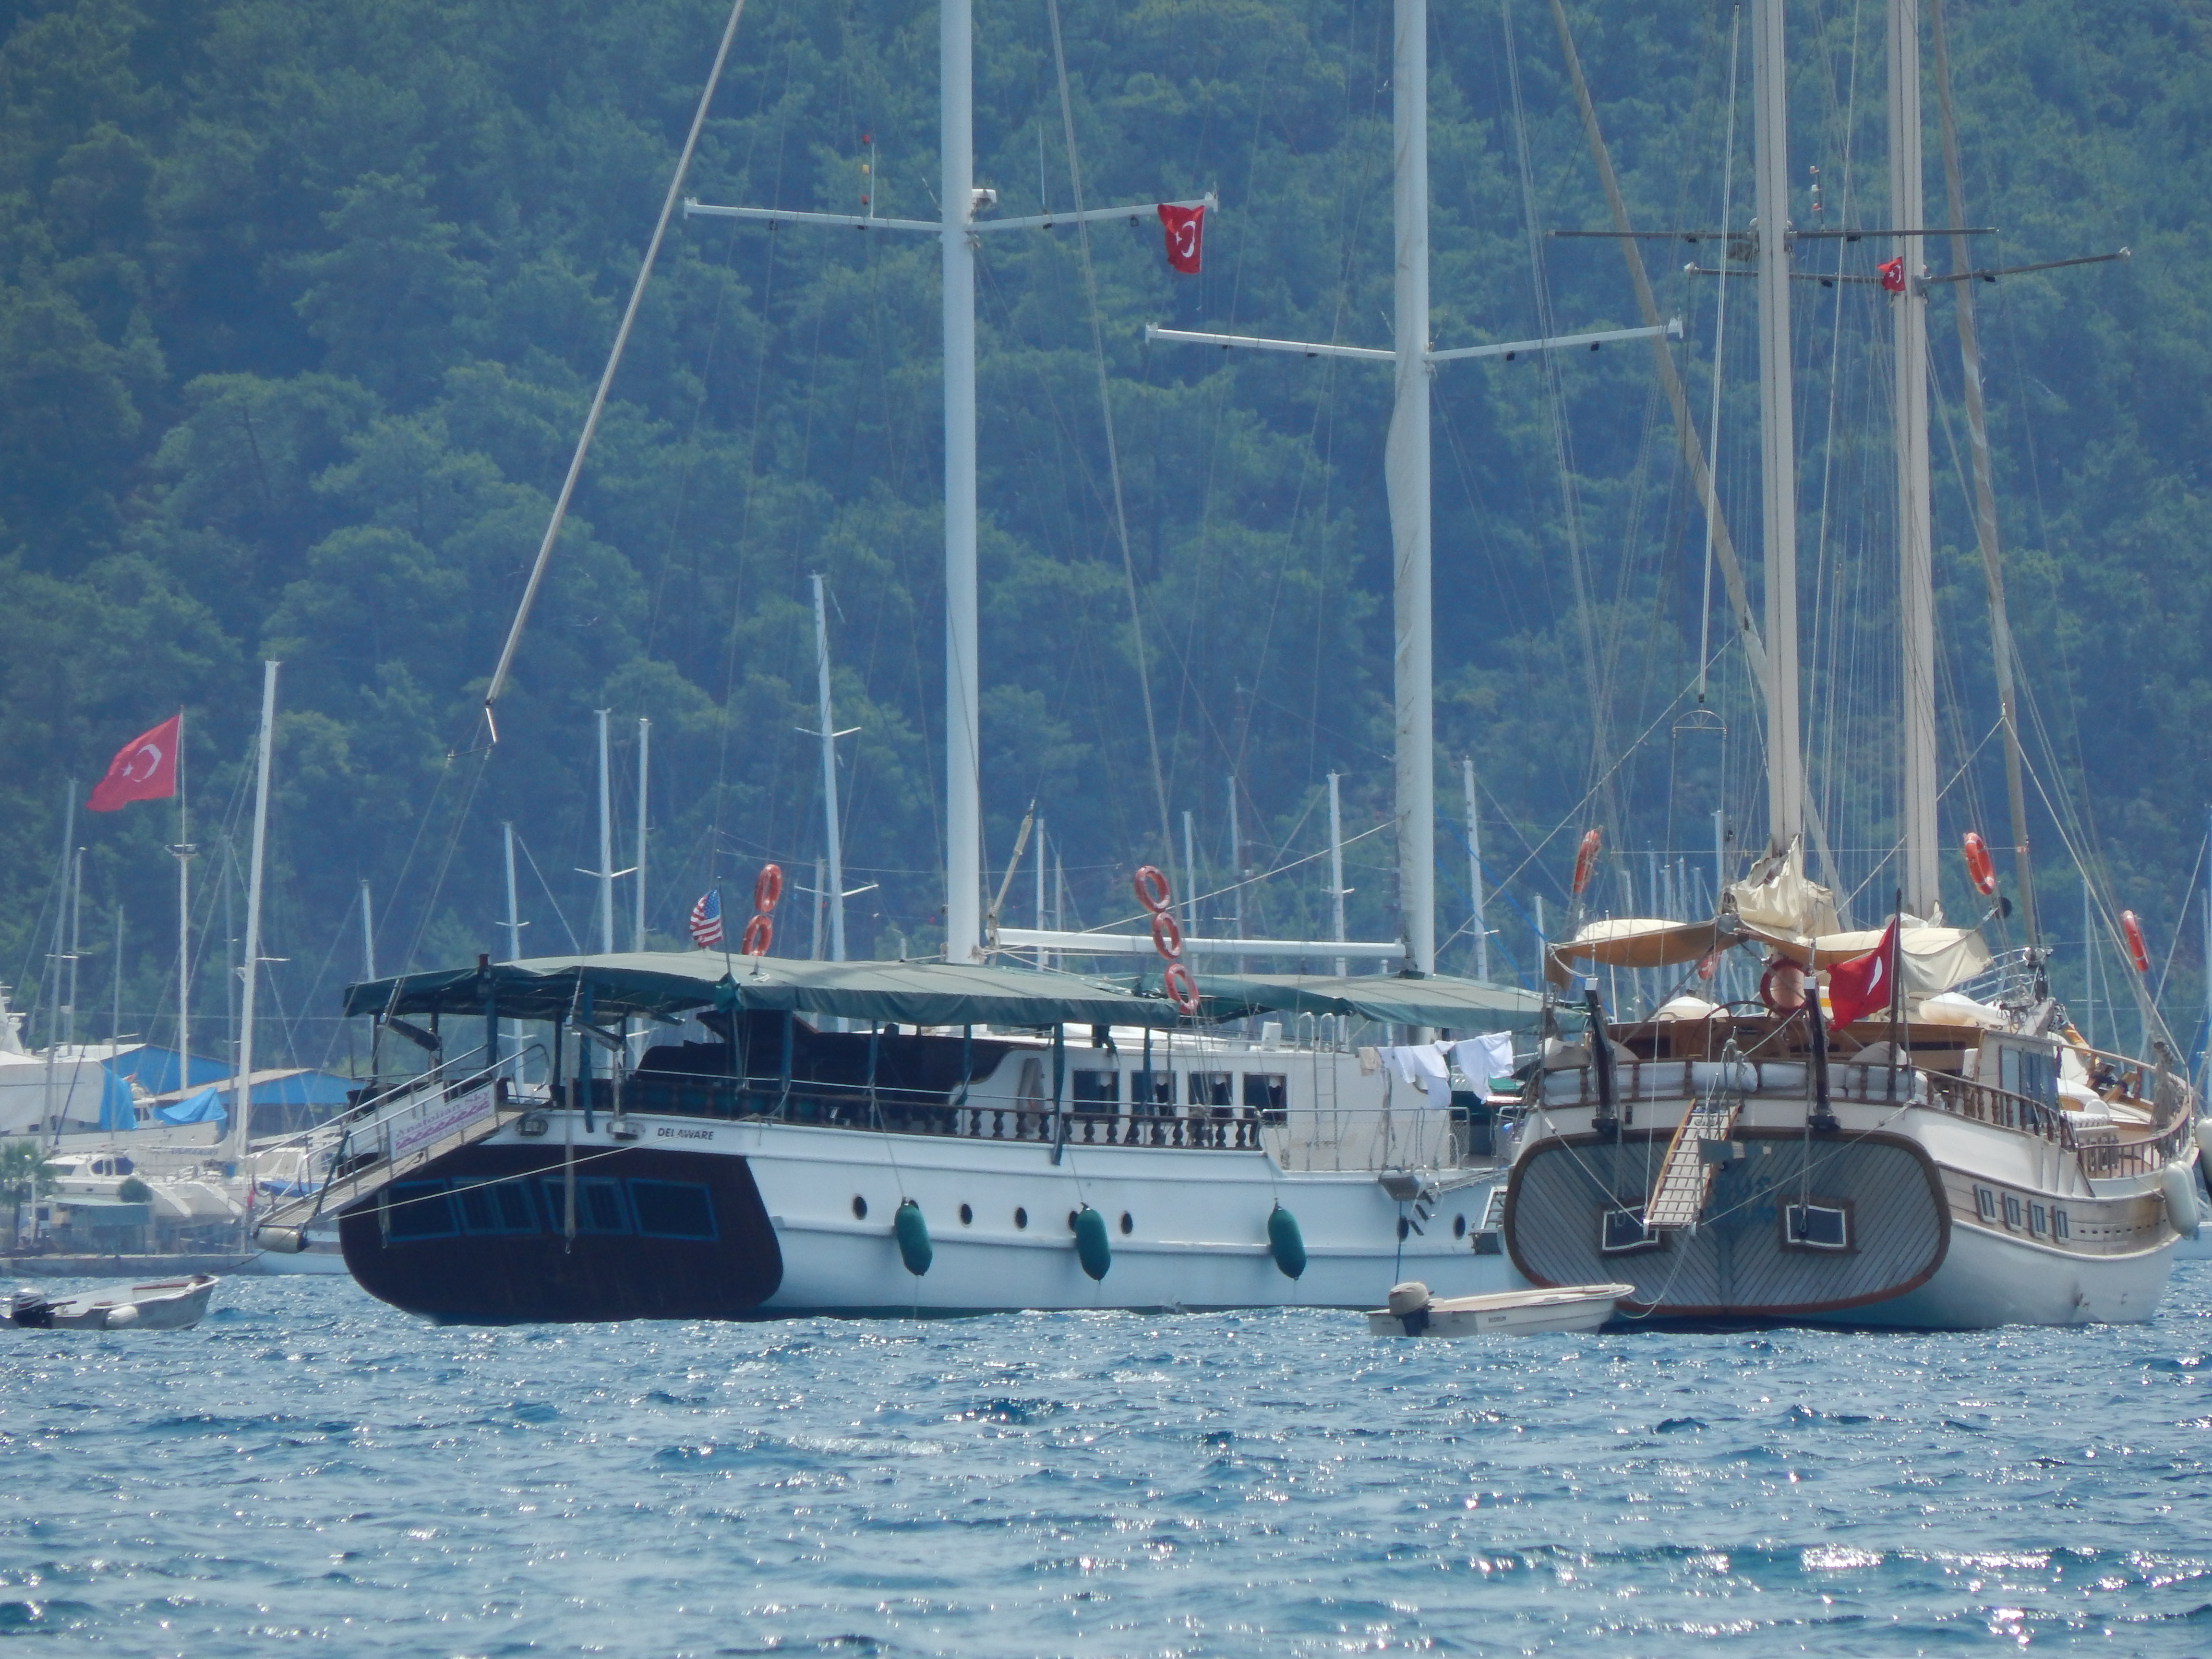
sea, landscape, marina, ship, view, travel, blue, summer, water, riviera, city, coast, boat, resort, harbor, cruise, yacht, sailing, destination, sky, water transportation, watercraft, sailboat, sail, boating, tall ship, motor ship, luxury yacht, passenger ship, channel, ocean, sloop, mast